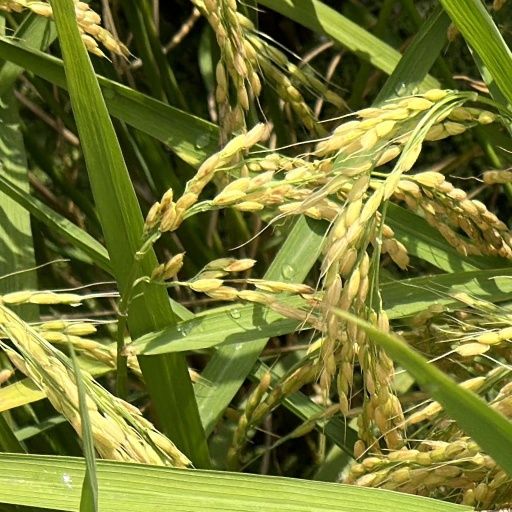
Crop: rice